Bussiere Garden

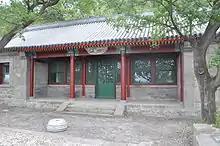
Bussiere Garden

Bussiere Garden, also called Jardin Bussière, located in the north of Sujiaguo Town, Haidian District of Beijing, was constructed by Doctor of Peking Union Medical College during the years in the Republic of China.